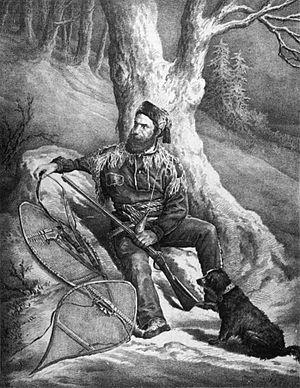
«
Un coureur des bois était un entrepreneur indépendant canadien-français qui voyageait dans la Nouvelle-France et l'Amérique du Nord, au XVIIᵉ et XVIIIᵉ siècles. Les coureurs des bois s'aventuraient dans les endroits non peuplés de colons, la plupart du temps pour échanger avec les Amérindiens, en général des objets venant d'Europe contre des fourrures. Ils maîtrisent les pratiques d'échange des Amérindiens.